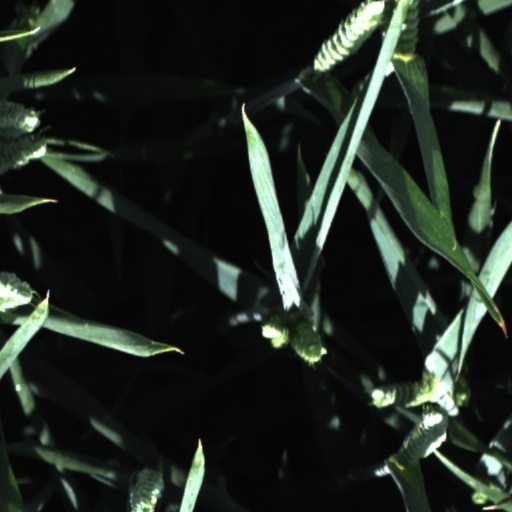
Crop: wheat